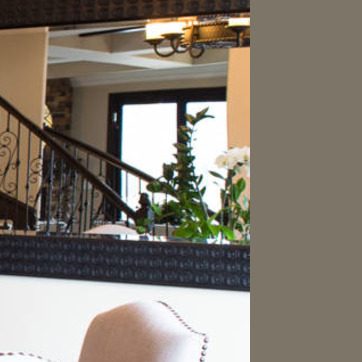
Material: mirror